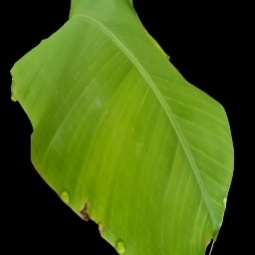
Label: Sulphur